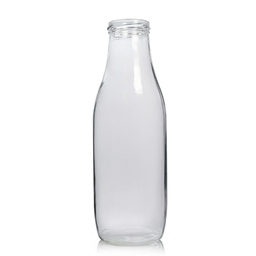
Label: bottles